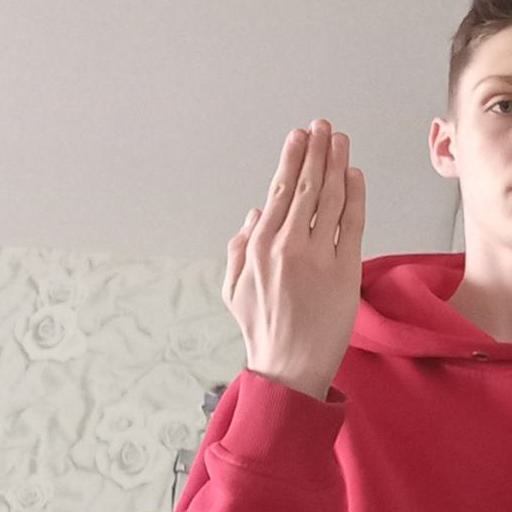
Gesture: stop_inverted